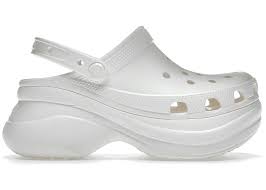
Label: Clog